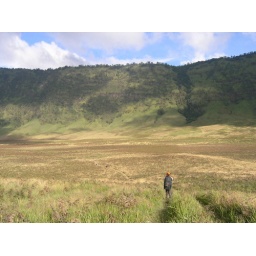
Pic by Sat Chew,Spectacular view of Savana field and concave wall of caldera.